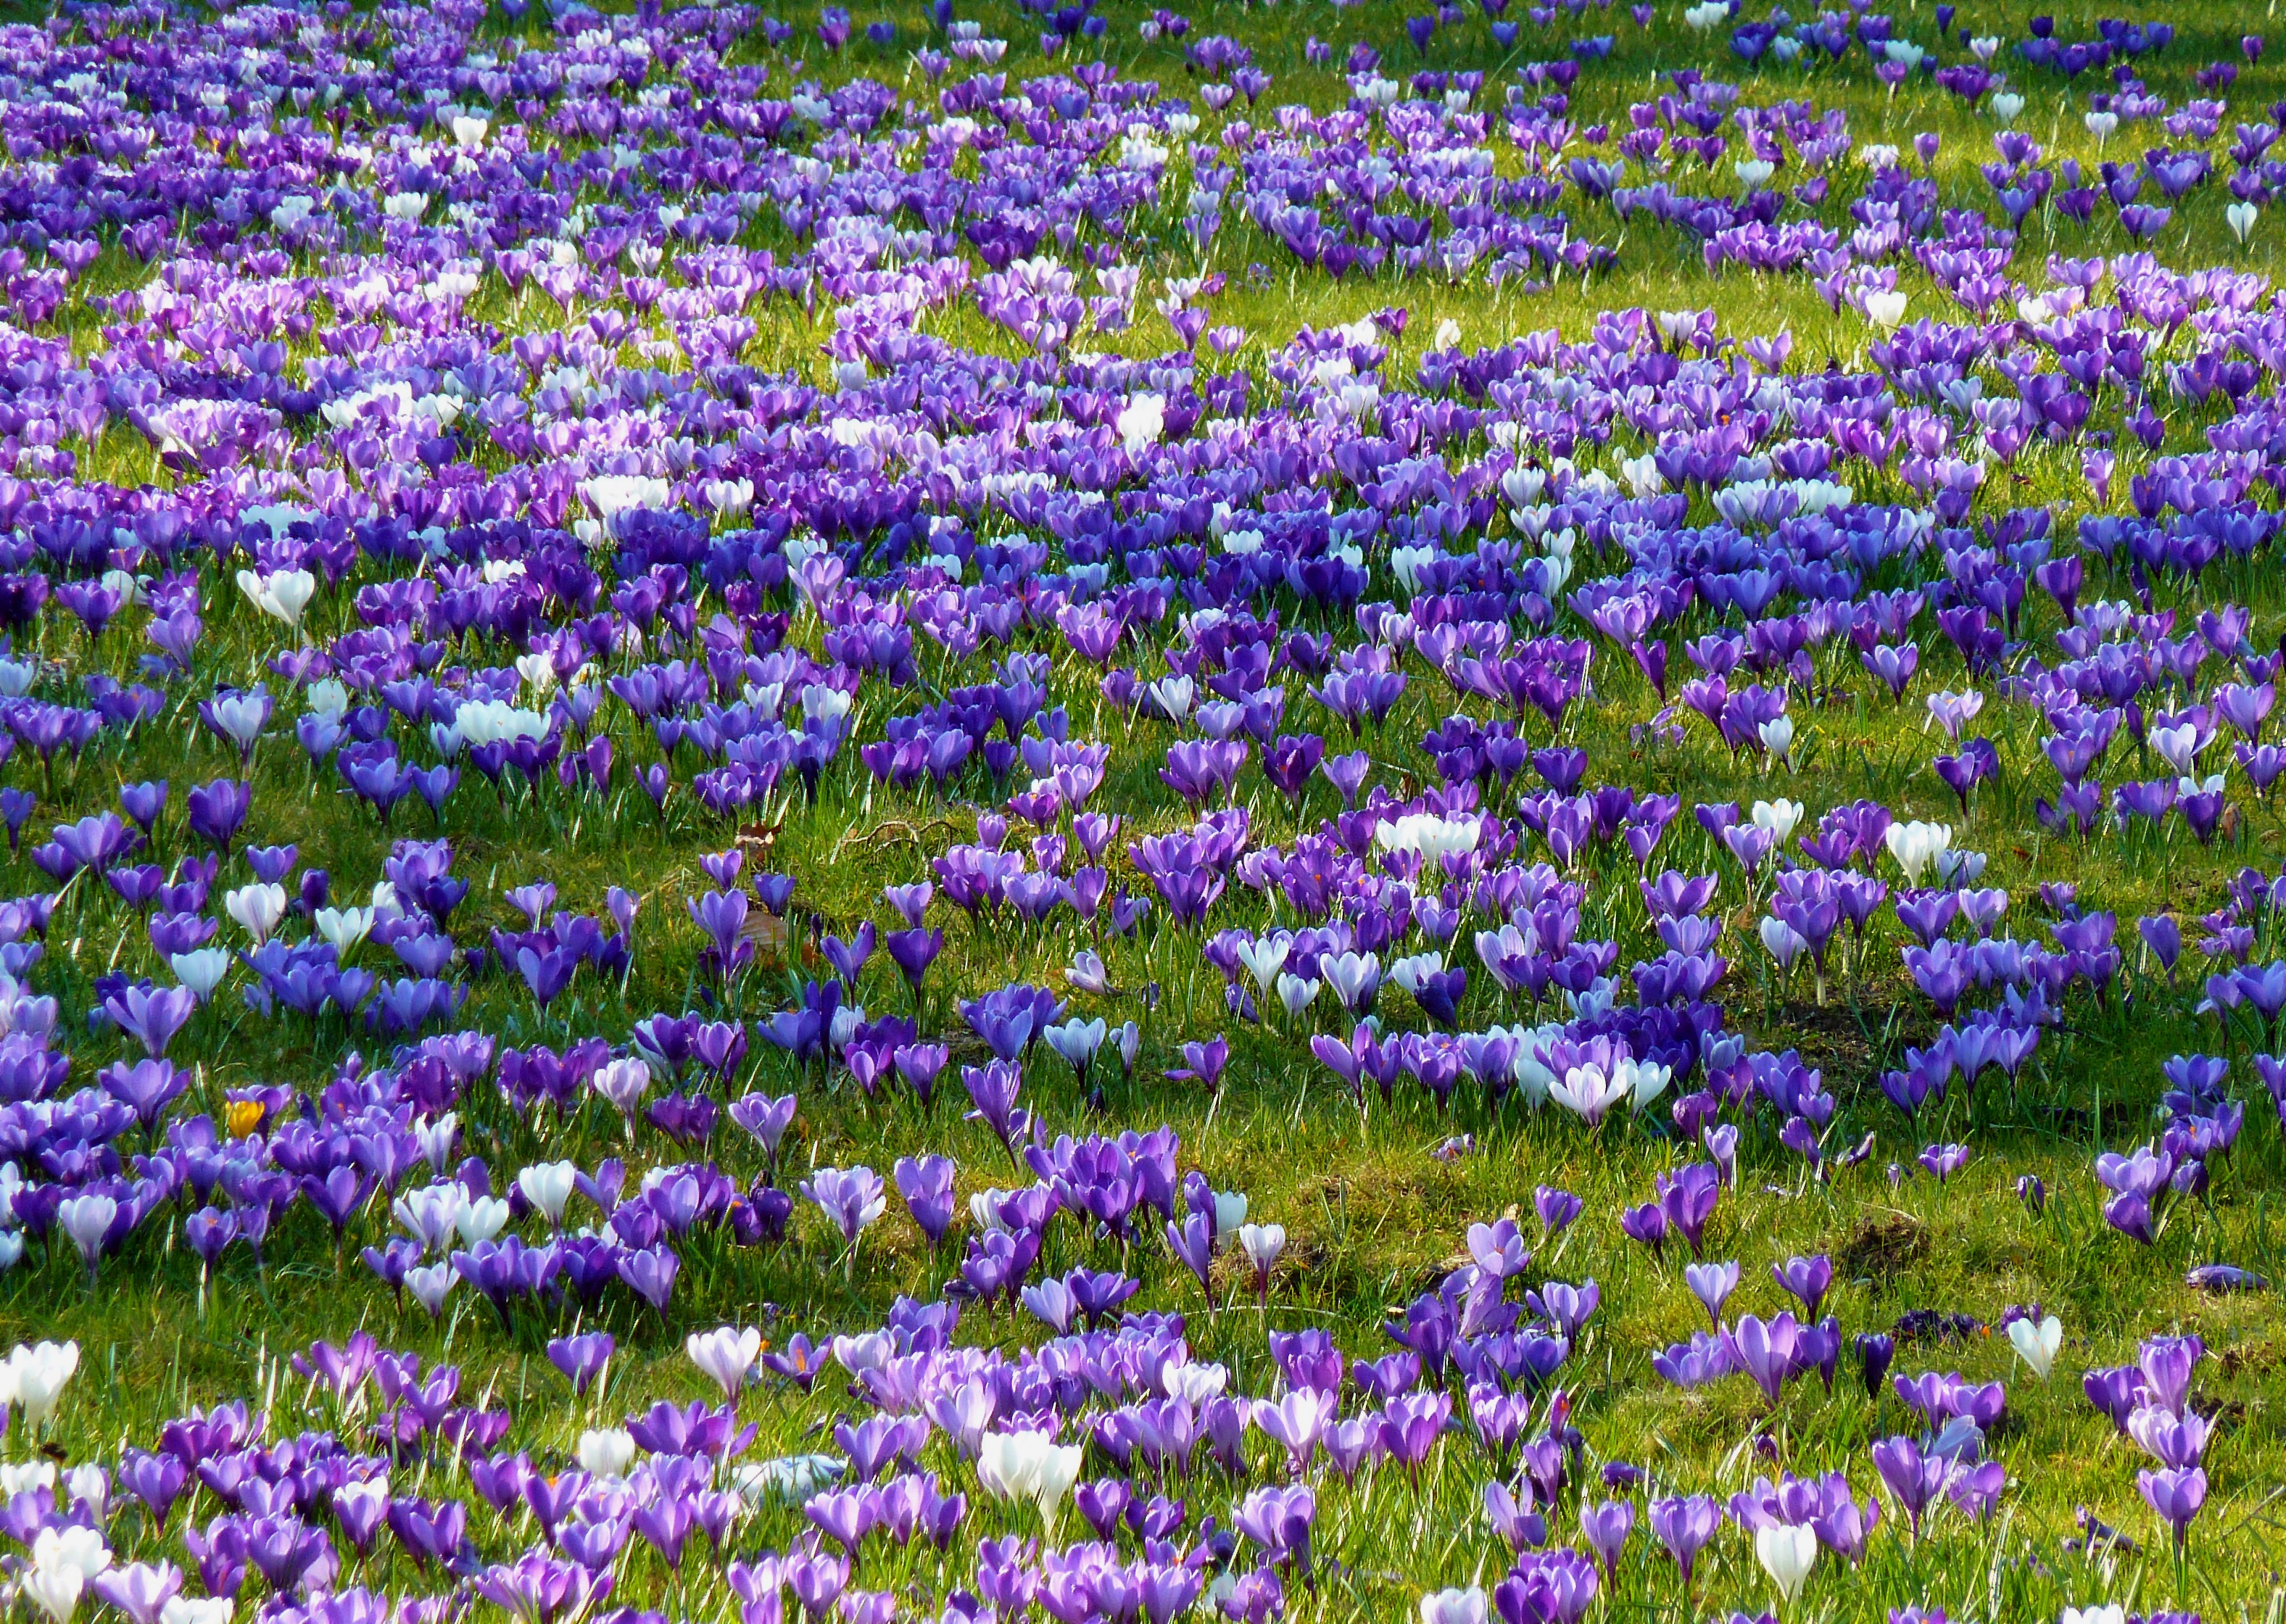
nature, plant, field, meadow, flower, spring, wildflower, flowers, violet, bluebonnet, crocus, woodland, purple flower, spring crocus, early bloomer, spring flower, lupin, fr hlingsanfang, harbinger of spring, schwertliliengewaechs, flowering plant, land plant, violet family, english lavender, iris family